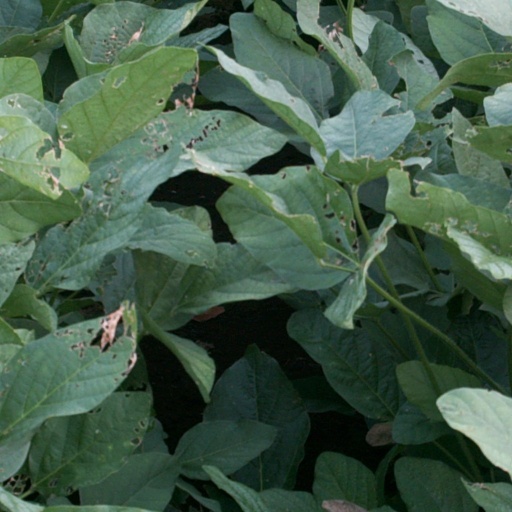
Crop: soybean